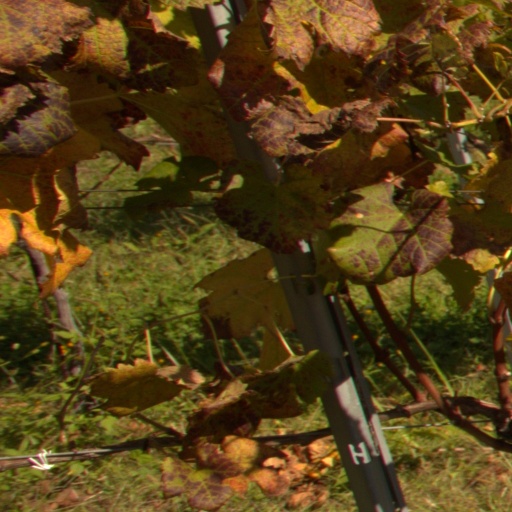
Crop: grape